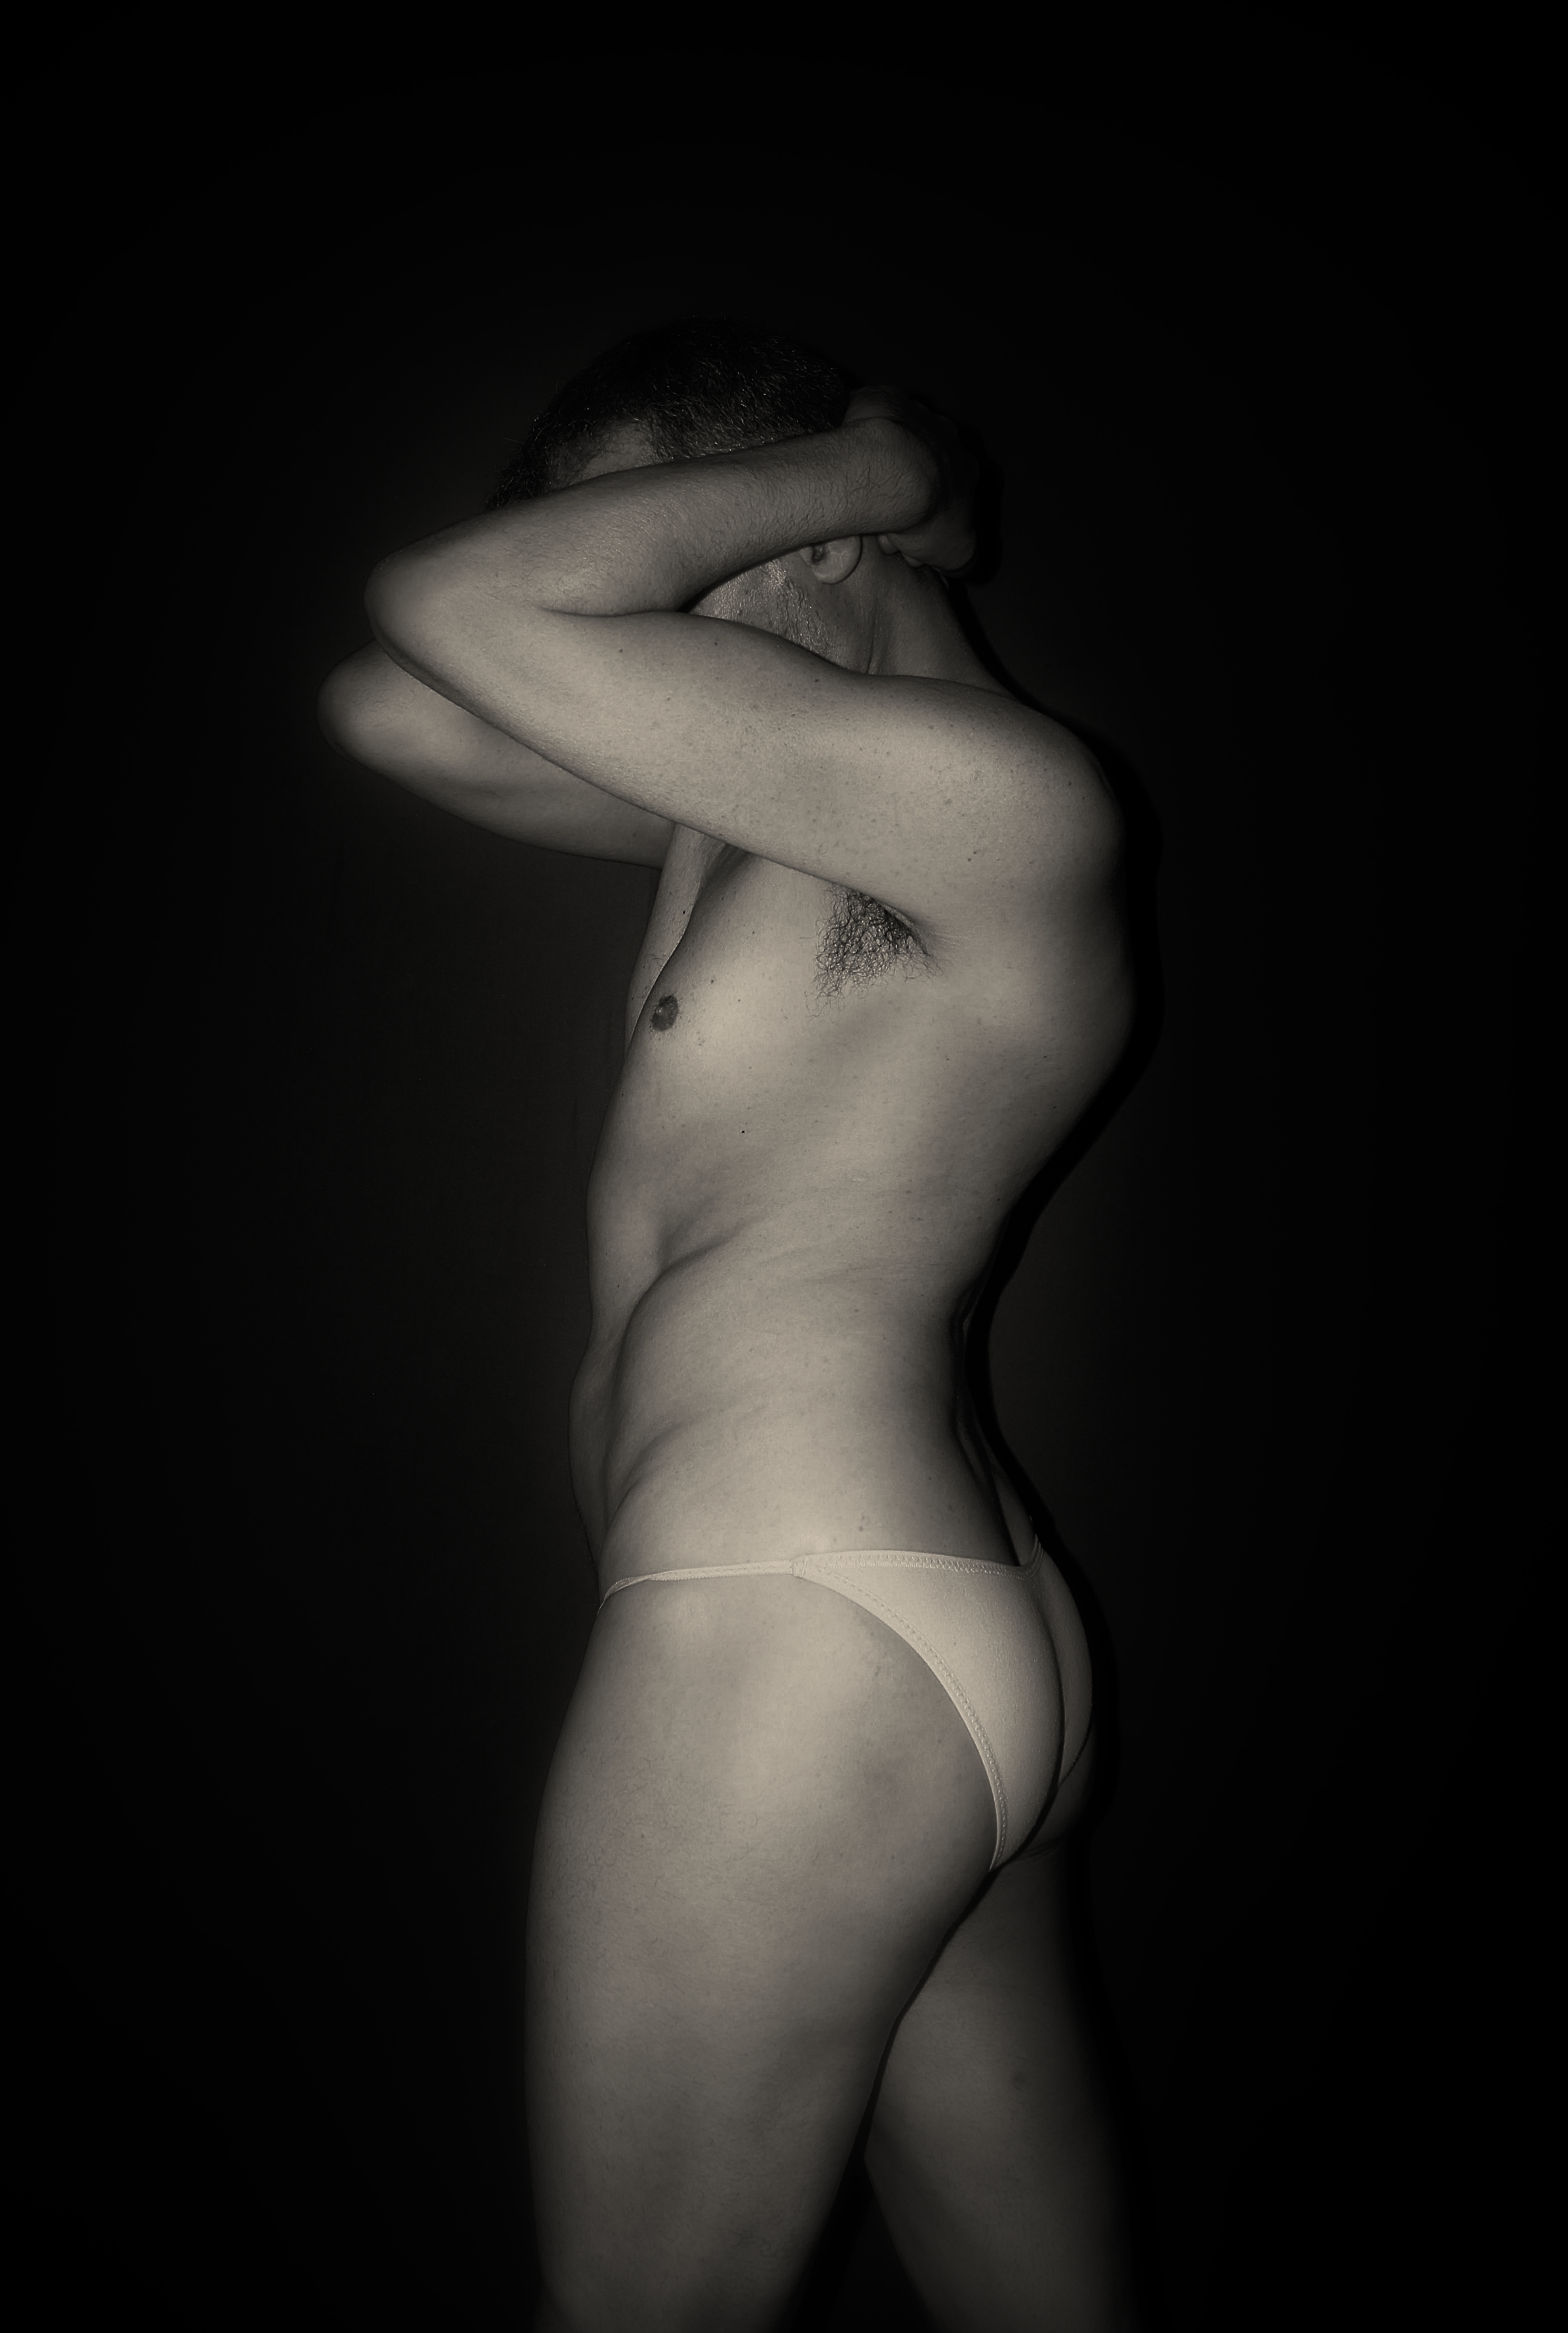
man, body, nude, gay, pose, slip, pant, underwear, panties, sexy, buttocks, knickers, black, beauty, art model, muscle, monochrome photography, photography, black and white, back, arm, joint, leg, lip, human body, flesh, hand, stomach, monochrome, trunk, hip, Barechested, abdomen, chest, thigh, model, human leg